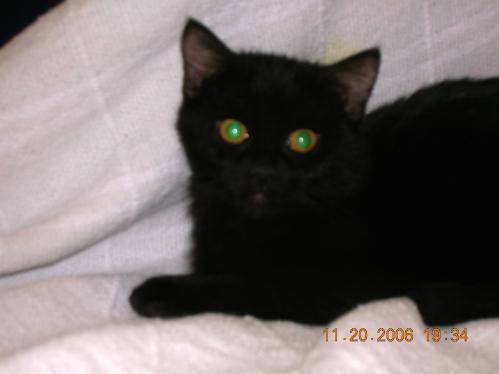
Label: cat